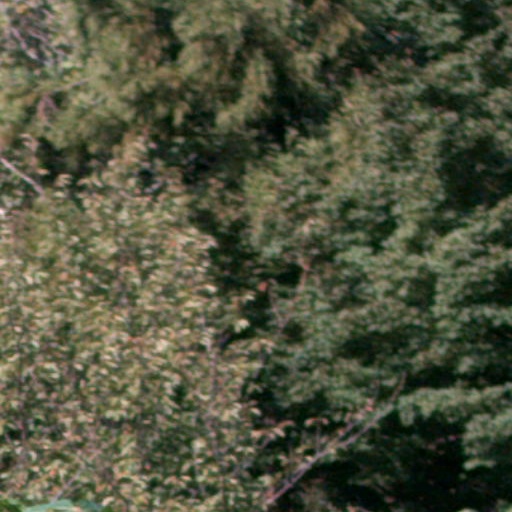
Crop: cassava